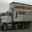
Label: truck